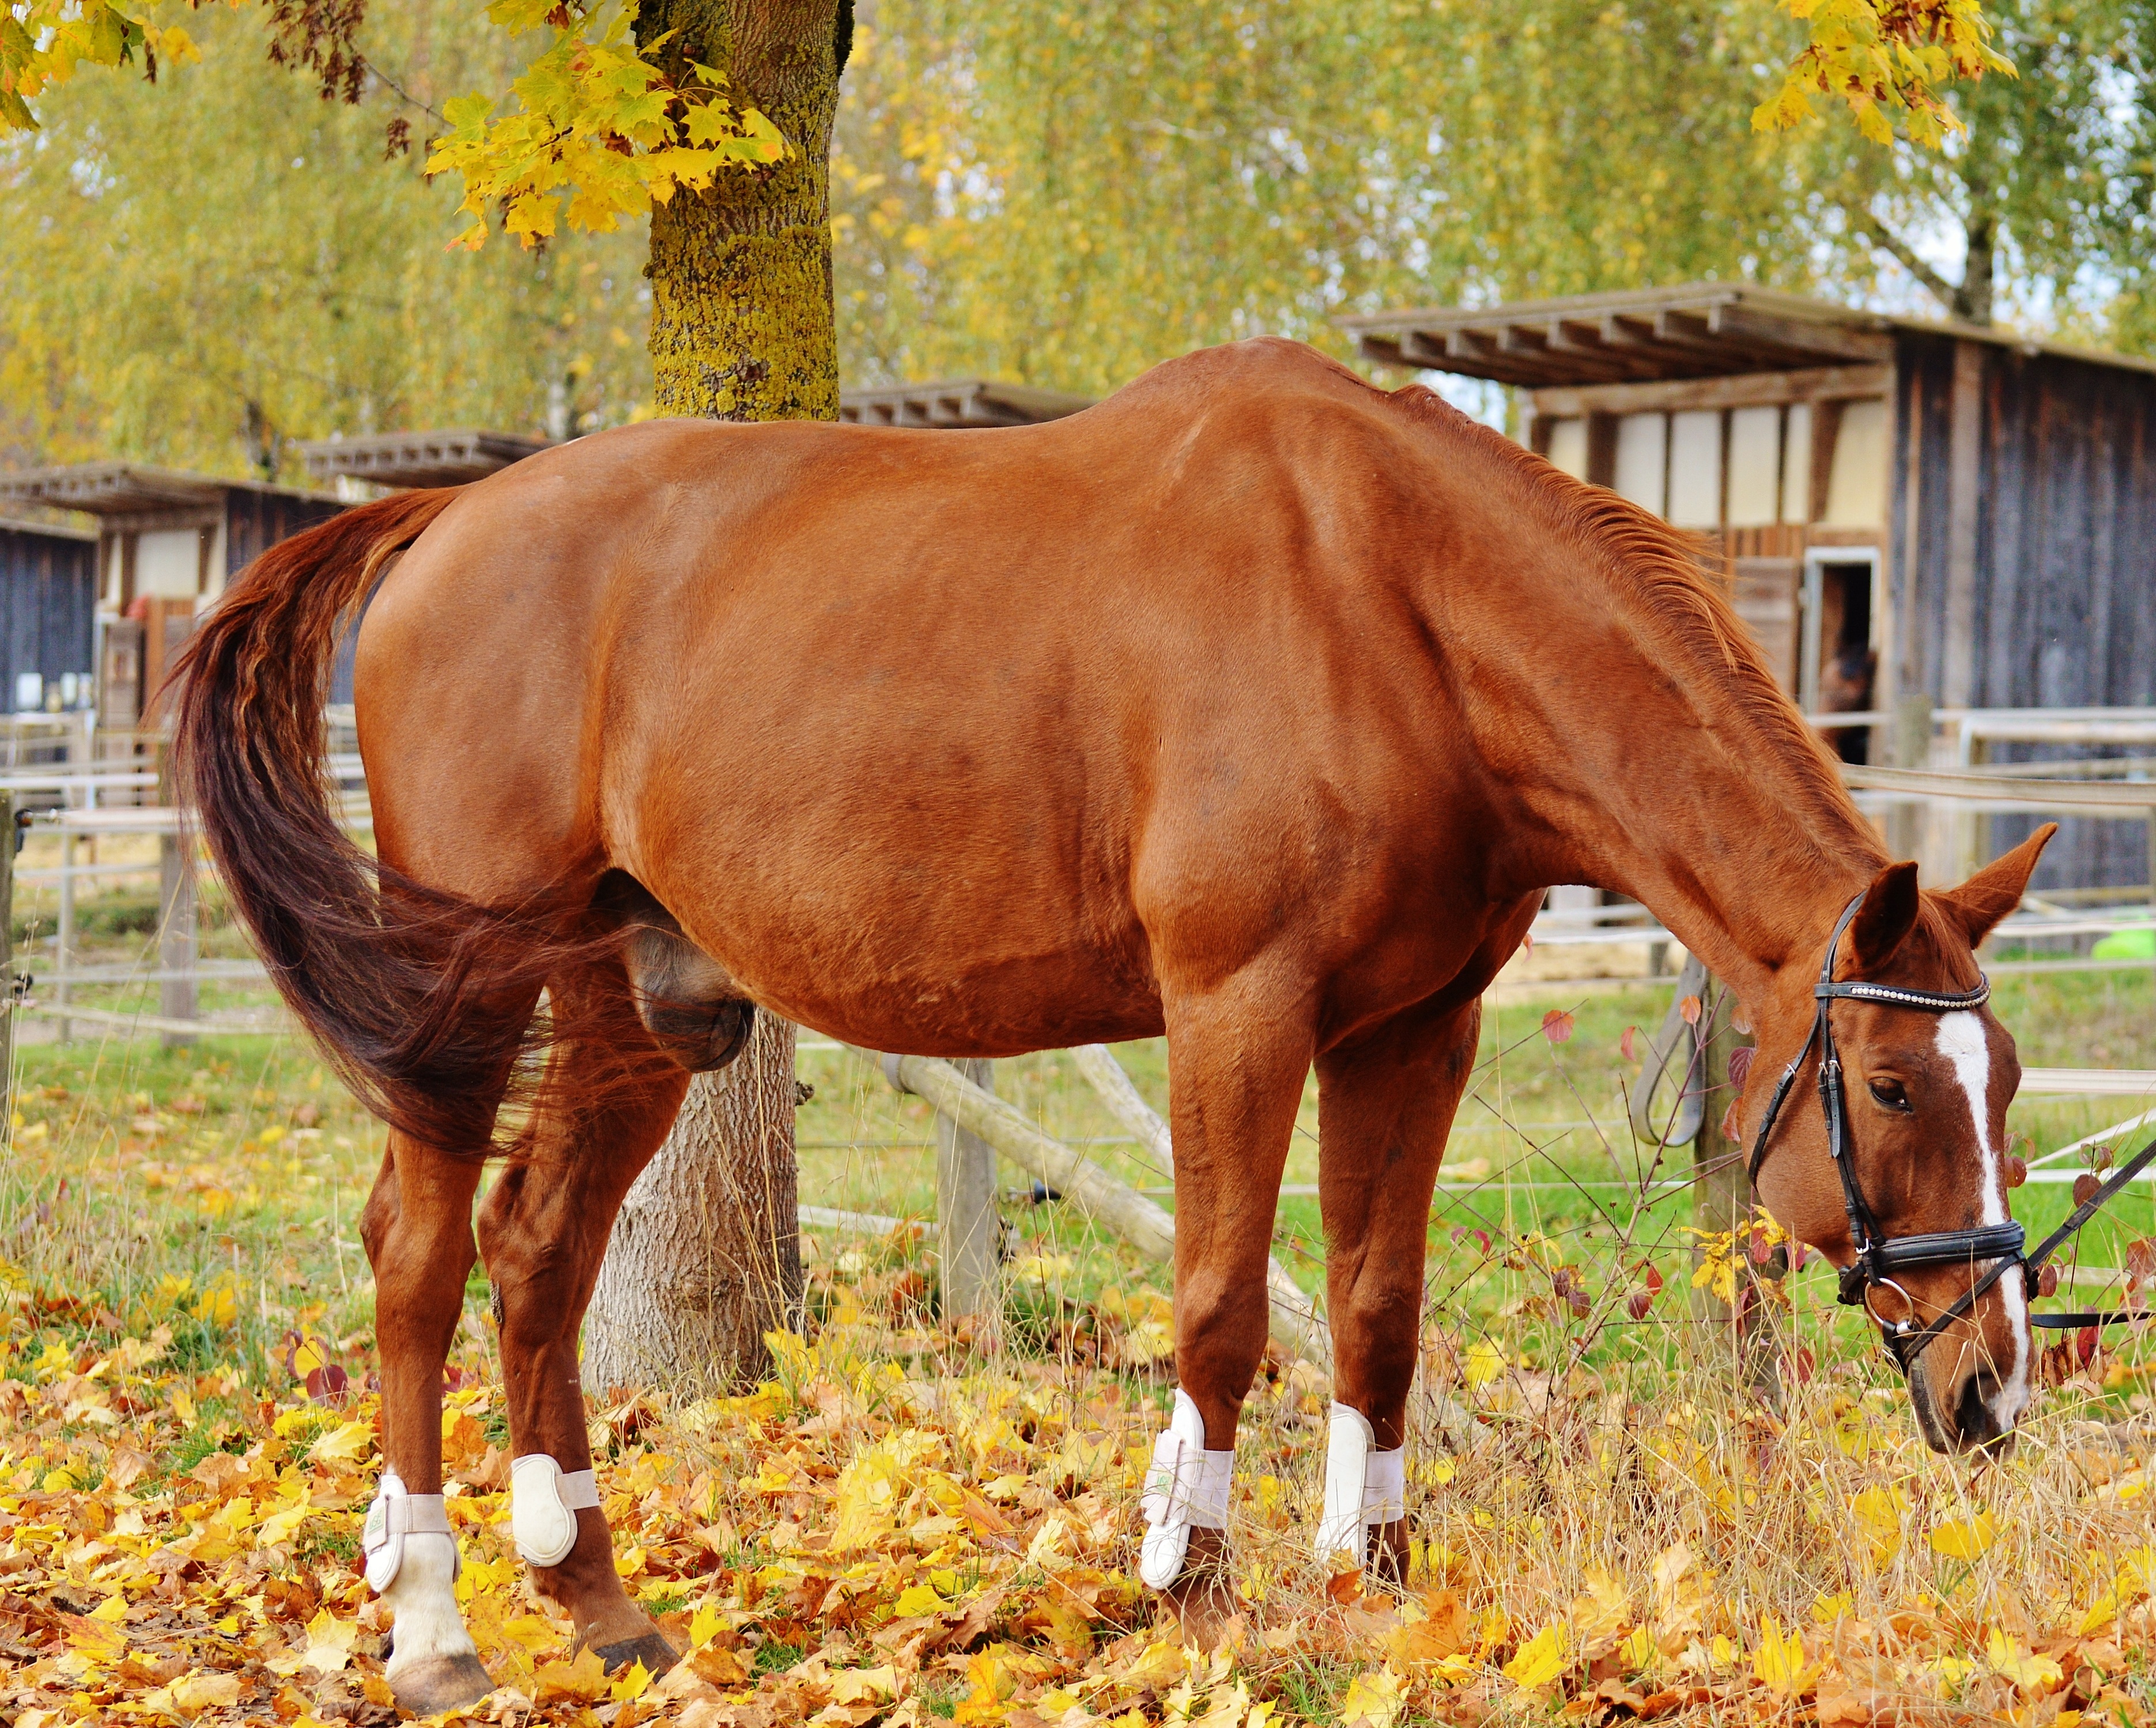
meadow, prairie, animal, pasture, grazing, horse, autumn, brown, mammal, stallion, mane, ride, colorful, fauna, leaves, vertebrate, mare, coupling, reiterhof, pack animal, horse like mammal, mustang horse